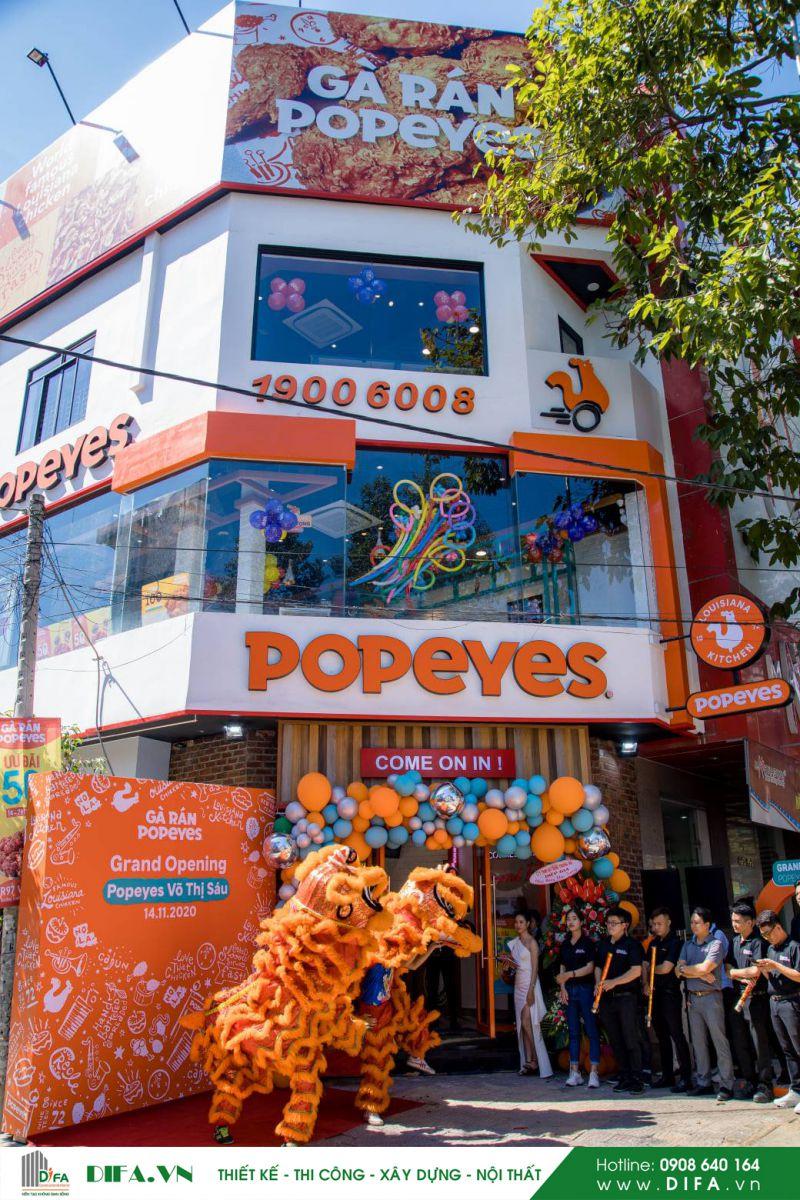
đây là hình ảnh chụp ở phía trước của một cửa hàng